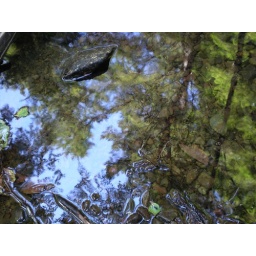
looking in the river and seeing the trees reflected